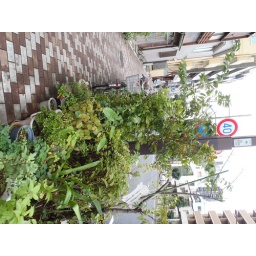
And ability to keep plants alive in little pots on the street